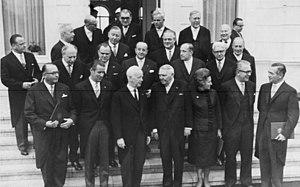
Le cabinet Erhard I est le gouvernement fédéral de la République fédérale d'Allemagne entre le 17 octobre 1963 et le 26 octobre 1965, durant la quatrième législature du Bundestag.